Assimilate: A Critical History of Industrial Music

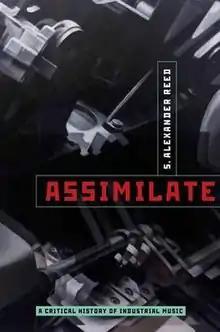
First edition cover

Assimilate: A Critical History of Industrial Music is a 2013 book by S. Alexander Reed, published by Oxford University Press, and bills itself as "the first serious study published on industrial music."